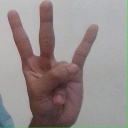
अक्षर: क्ष